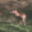
Label: deer